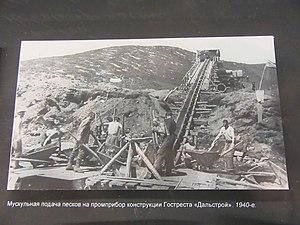
Prisonniers poussant des chariots au sommet d'un terril , photo du musée de Vologda
Le Dalstroï est une organisation soviétique créée en 1931 par le NKVD et chargée de gérer la construction de routes et l'exploitation des mines d'or dans la région de la Kolyma et s'étendant jusqu'à la péninsule Tchouktche.